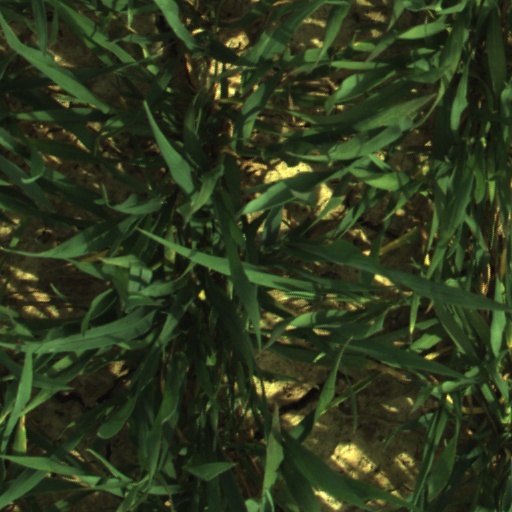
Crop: wheat